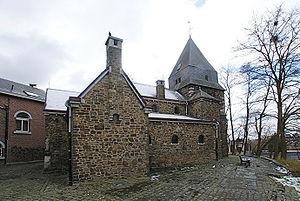
Chapelle Saint-Orémus (XIe siècle)
Herstal — anciennement Héristal et en wallon Hèsta — est une ville francophone de Belgique située en Région wallonne dans la province de Liège.